Phoenicis Lacus quadrangle

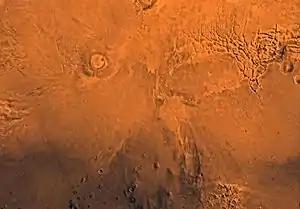
Image of the Phoenicis Lacus Quadrangle (MC-17). Most of the region includes the Tharsis plateau. The northwest contains Pavonis Mons and Arsia Mons, the east contains Syria Planum, the northeast includes Noctis Labyrinthus and the south-central part includes Claritas Fossae.

The Phoenicis Lacus quadrangle is one of a series of 30 quadrangle maps of Mars used by the United States Geological Survey (USGS) Astrogeology Research Program. The Phoenicis Lacus quadrangle is also referred to as MC-17 (Mars Chart-17). Parts of Daedalia Planum, Sinai Planum, and Solis Planum are found in this quadrangle. Phoenicis Lacus is named after the phoenix which according to myth burns itself up every 500 years and then is reborn.